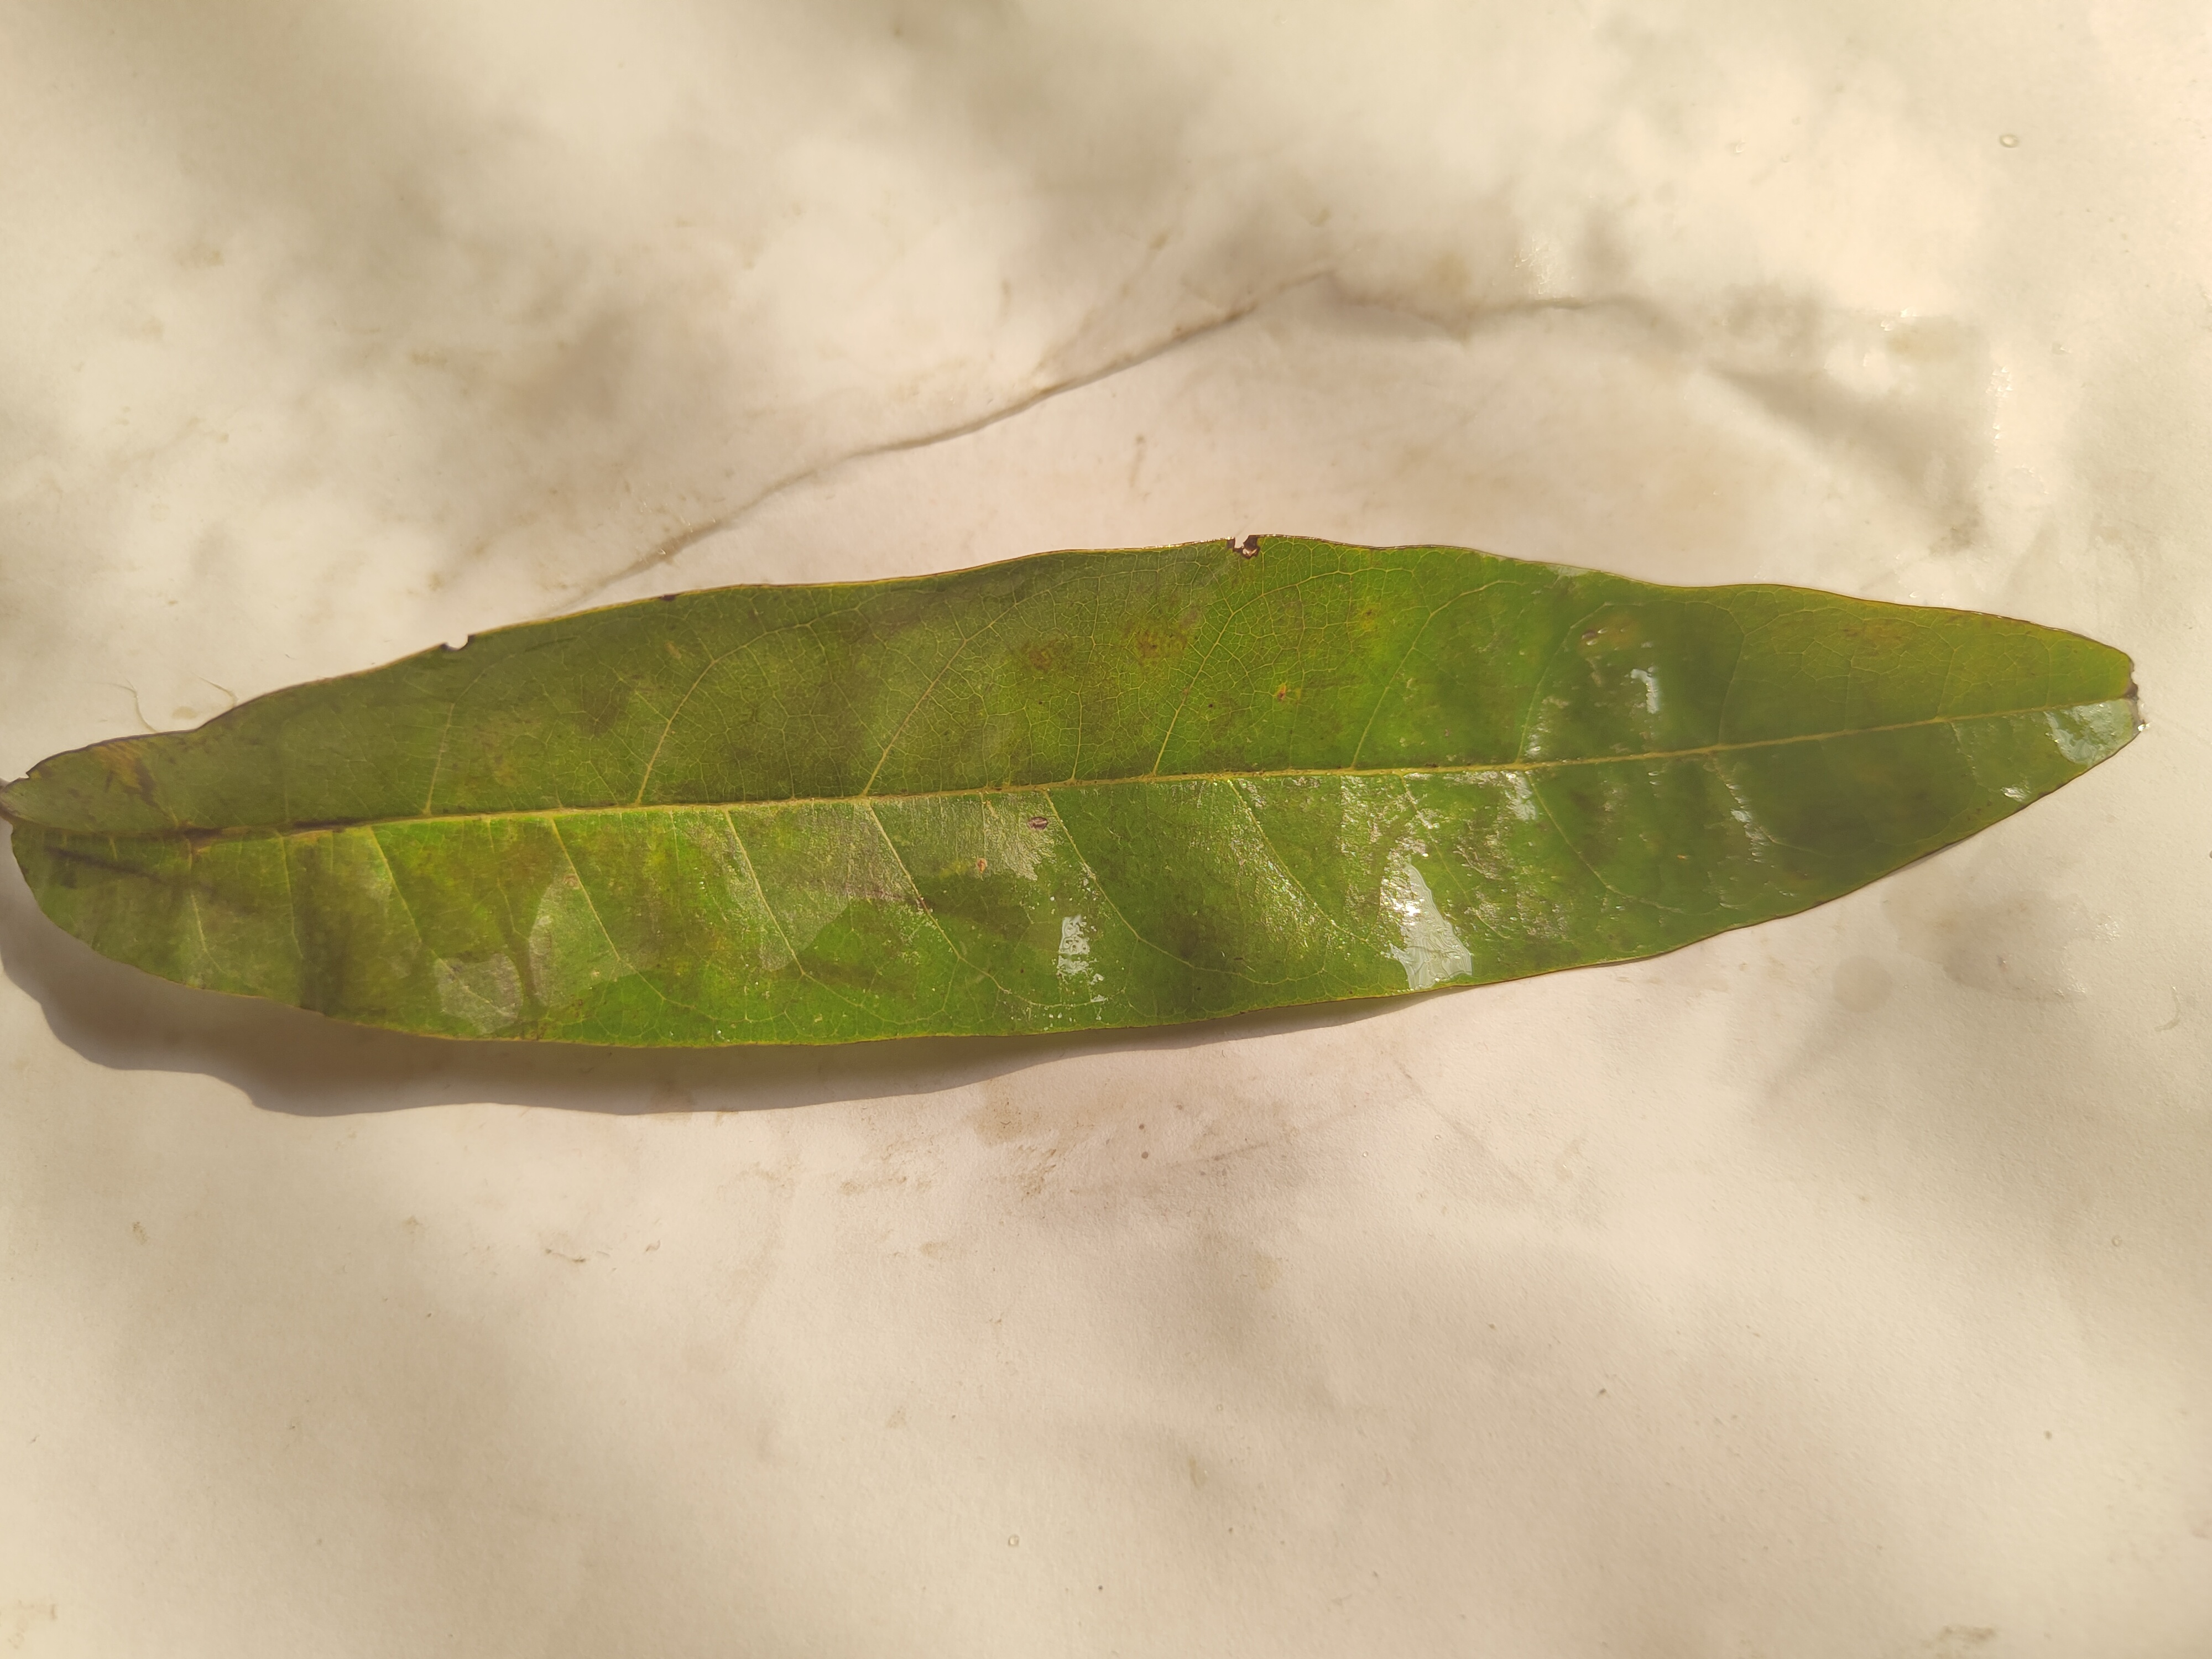
Leaf variety: Custard Apple